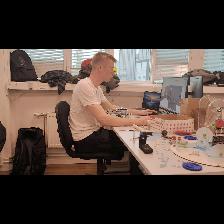
Label: Human